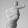
ASL letter: T